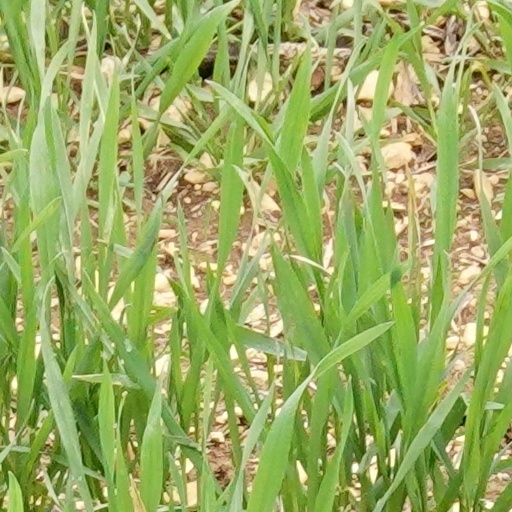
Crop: wheat